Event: Nepal Earthquake
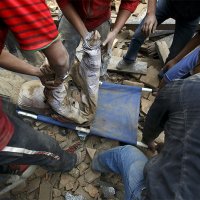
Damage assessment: damage